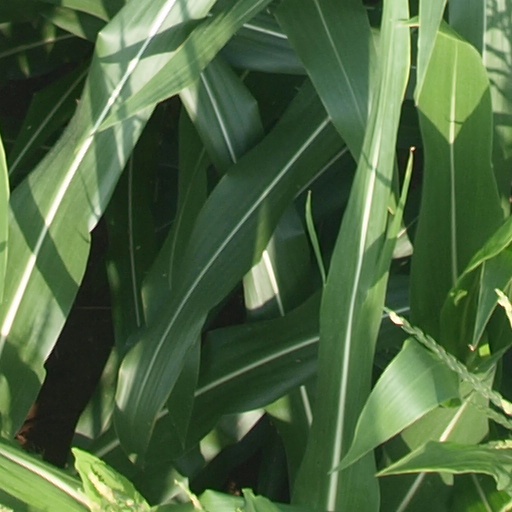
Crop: maize; corn